Terri Lyne Carrington

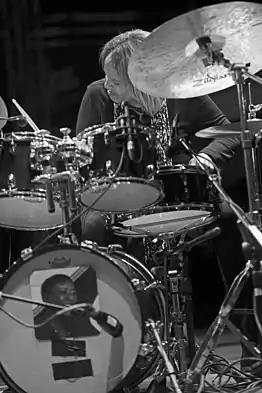
Carrington at the 2017 Detroit Jazz Festival

Terri Lyne Carrington (born August 4, 1965) is an American jazz drummer, composer, producer, and educator. She has played with Dizzy Gillespie, Stan Getz, Clark Terry, Herbie Hancock, Wayne Shorter, Joe Sample, Al Jarreau, Yellowjackets, and many others. She toured with each of Hancock's musical configurations (from electric to acoustic) between 1997 and 2007.